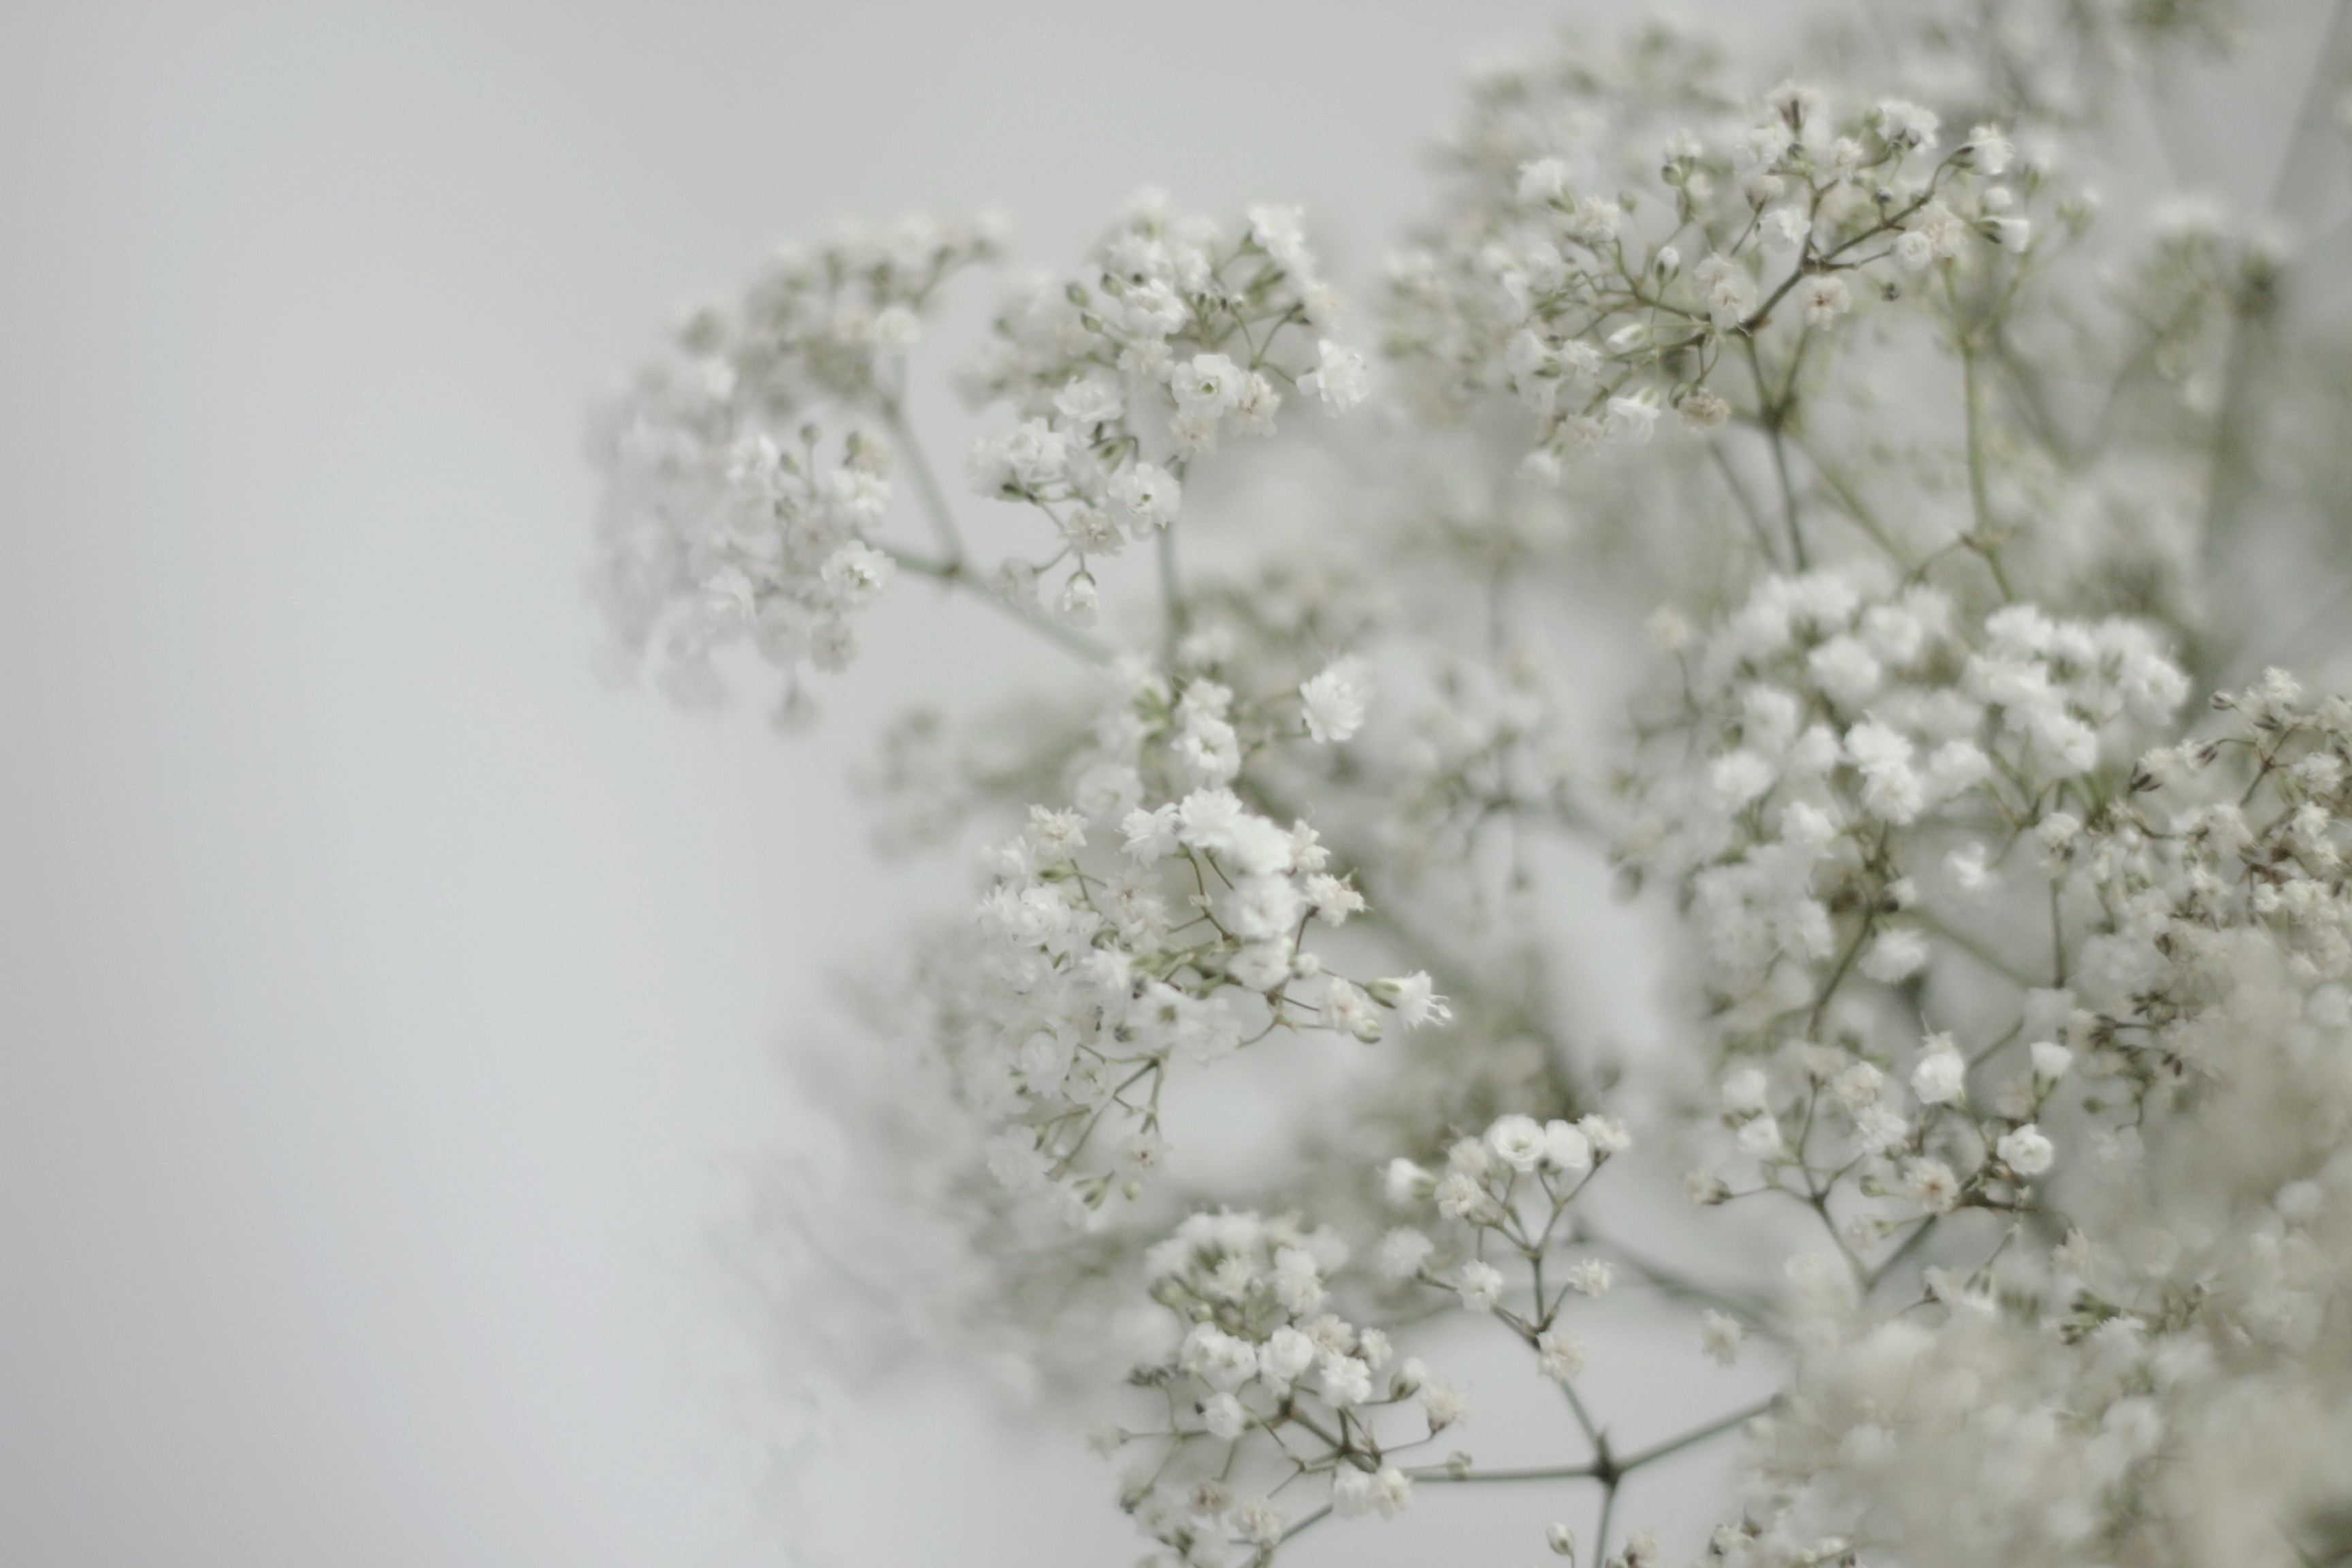
branch, snow, winter, plant, white, flower, frost, weather, season, twig, freezing